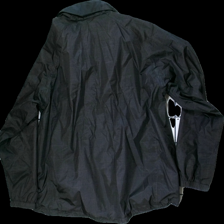
View: back
Type: Outerwear
Category: Unisex
Brand: On The Peak
Colors: Black
Material: 100% polyester
Cut: Regular
Size: XXL
Season: Autumn
Price range: 100-150
Recommended usage: Reuse